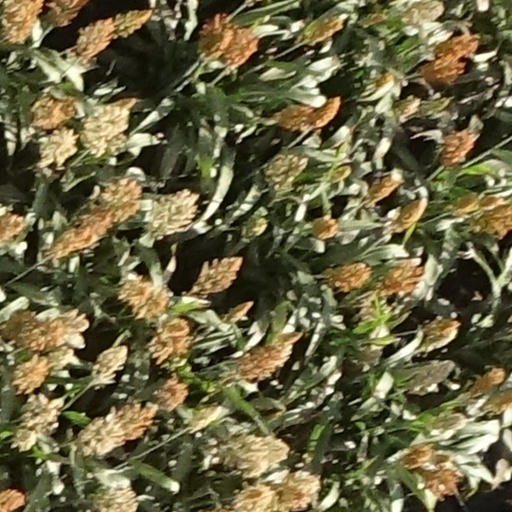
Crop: sorghum